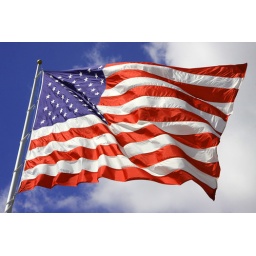
American Flag blows in the wind on the 4th of July with bright blue sky in the background